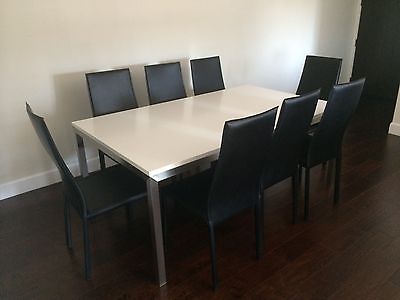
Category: chair